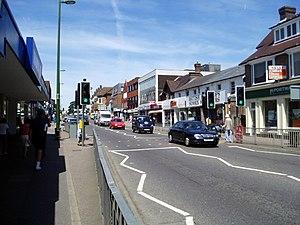
Haywards Heath est une ville du Sussex de l'Ouest dans le Sud de l'Angleterre.